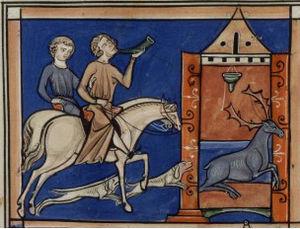
Dagobert Ier chassant le cerf. Vie de saint Denis, XIIIème siècle, Paris. Bibliothèque Nationale de France.
Le cerf dans la culture est présent dans de nombreux récits, contes ou légendes, chez tous les peuples qui l'ont côtoyé ou chassé depuis la préhistoire. Il a donc joué un rôle important du Maghreb, de l'Europe, de l'Asie et via le Détroit de Béring, de l'Amérique du Nord. Ce sont les bois qui ornent son front qui en ont fait un animal mythique par leur majesté et leur renouvellement périodique considéré comme un symbole de fertilité, de la mort et de la renaissance. La puissance de son brame et le caractère tumultueux de ses amours s'ajoutent au mythe et témoignent du renouvellement continu de la vie dans de nombreuses traditions religieuses. Ce fut l'un des animaux les plus représentés de la Préhistoire, à l'Antiquité puis au cours du Moyen Âge dans les miniatures et enluminures ornant une grande partie des livres et traités de chasse lui ont été consacrés.
Dagobert Iᵉʳ, né vers 602/605, mort le 19 janvier 638 ou 639, est un roi des Francs de la dynastie mérovingienne. Fils de Clotaire II, arrière-arrière-petit-fils de Clovis, il règne sur l'Austrasie de 623 à 632 et est roi des Francs de 629 à 639. Durant cette période, il a sa résidence le plus souvent autour de Paris, notamment à Clichy. Déjà affaibli sous Dagobert, le pouvoir monarchique passe entre les mains des maires du palais à partir de sa mort.